The Essex Reporter

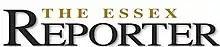

The Essex Reporter is a free monthly newspaper in Essex, Vermont. The paper also covers many other Vermont towns and cities such as, Jericho, Underhill and Winooski - with limited drops in Williston.